CANT 18

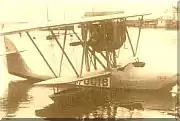

The CANT 18 was a flying boat trainer developed in Italy in the 1920s to prepare pilots for flying boat airliners. A development of the CANT 7, it incorporated various aerodynamic and hydrodynamic refinements. While remaining broadly similar in configuration, the new design replaced the CANT 7's conventional struts with Warren truss bracing for the wings. Most of the aircraft produced were used by S.I.S.A.